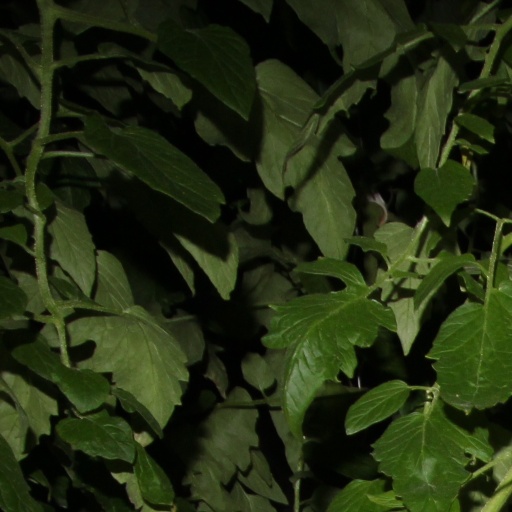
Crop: tomato